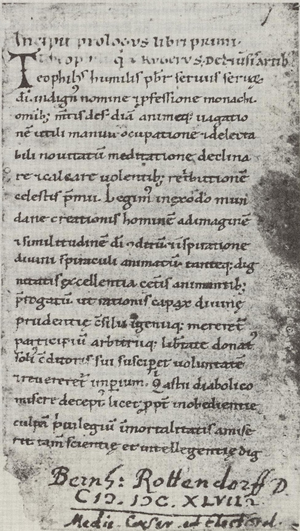
Le Schedula diversarum artium est le premier ouvrage du genre à traiter des arts visuels.
Schedula diversarum artium [Traité des divers arts] est le titre d'un ouvrage du premier quart du XIIᵉ siècle, consacré aux techniques de l'art et composé par un prêtre du nom de Theophilus Presbyter. Selon certains historiens il ne ferait qu'un avec Rugerus un orfèvre, moine bénédictin du monastère de Helmershausen, sur la Diemel, en Saxe, car la partie des arts du métal est très développée. Cependant cette confusion des personnes est encore discutée. L'ouvrage est parfois nommé De diversis artibus.